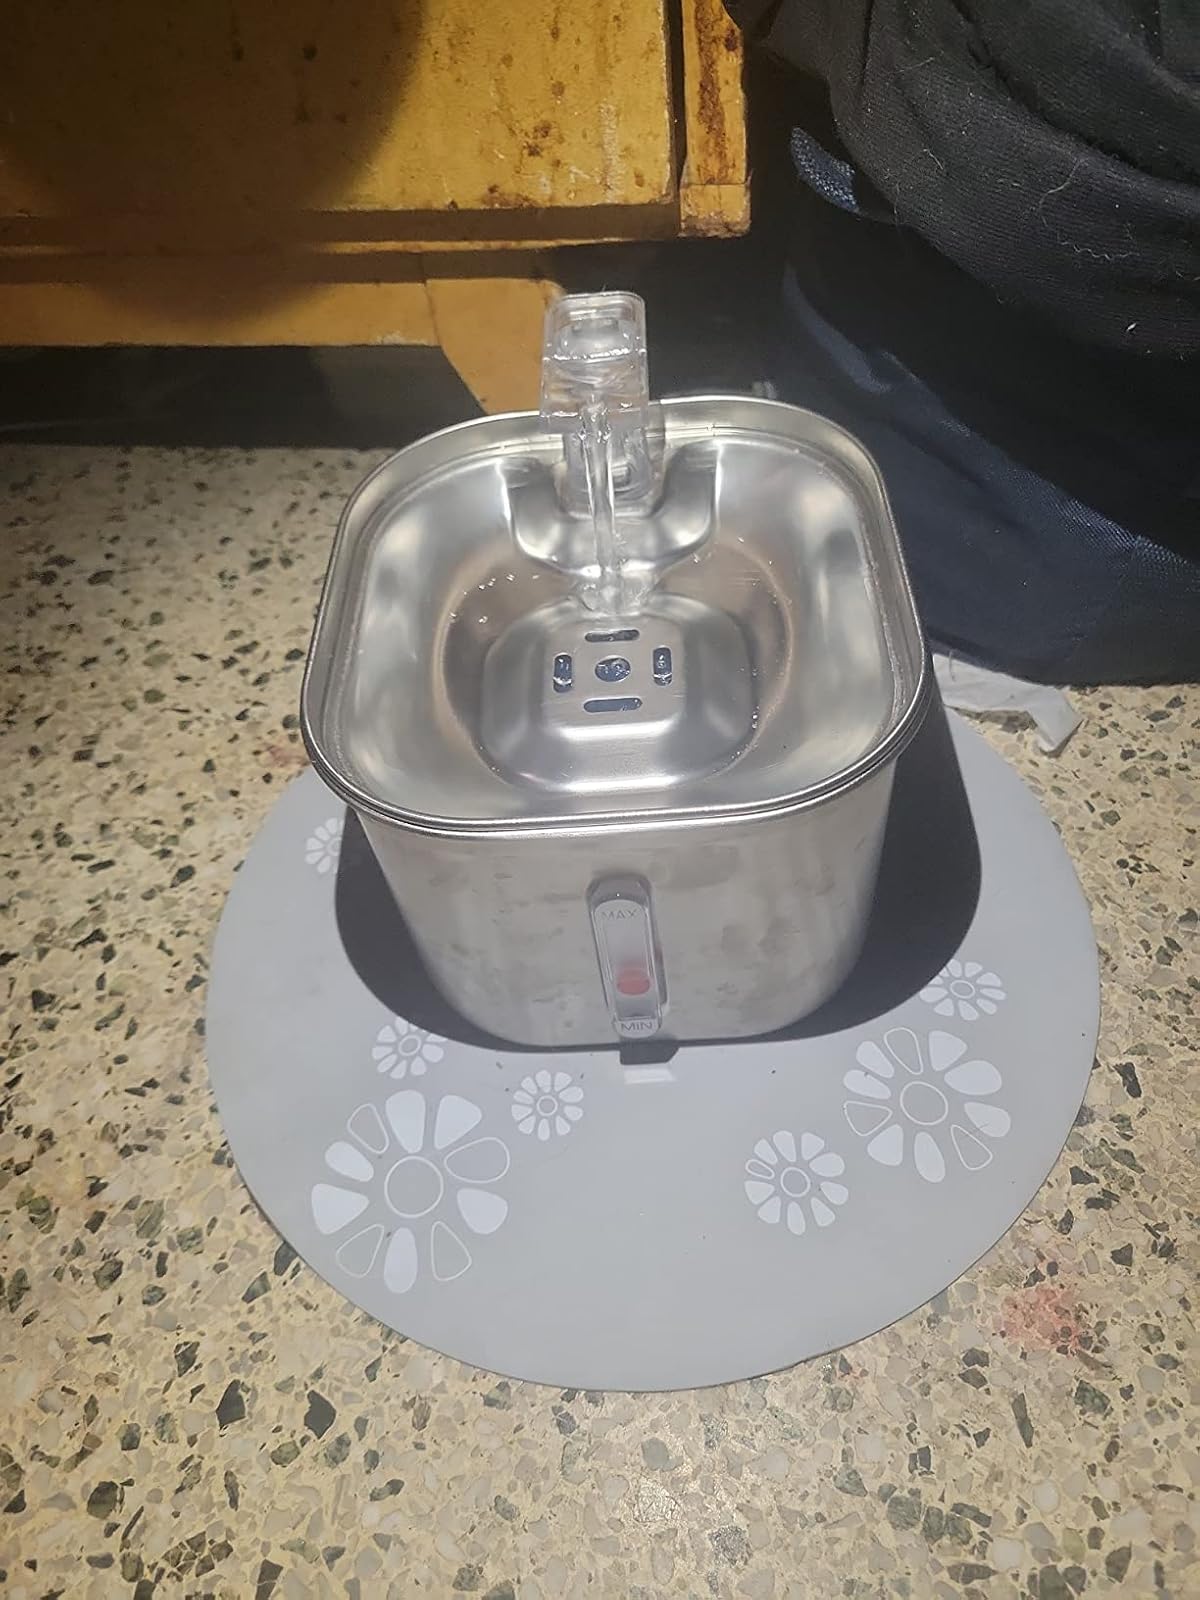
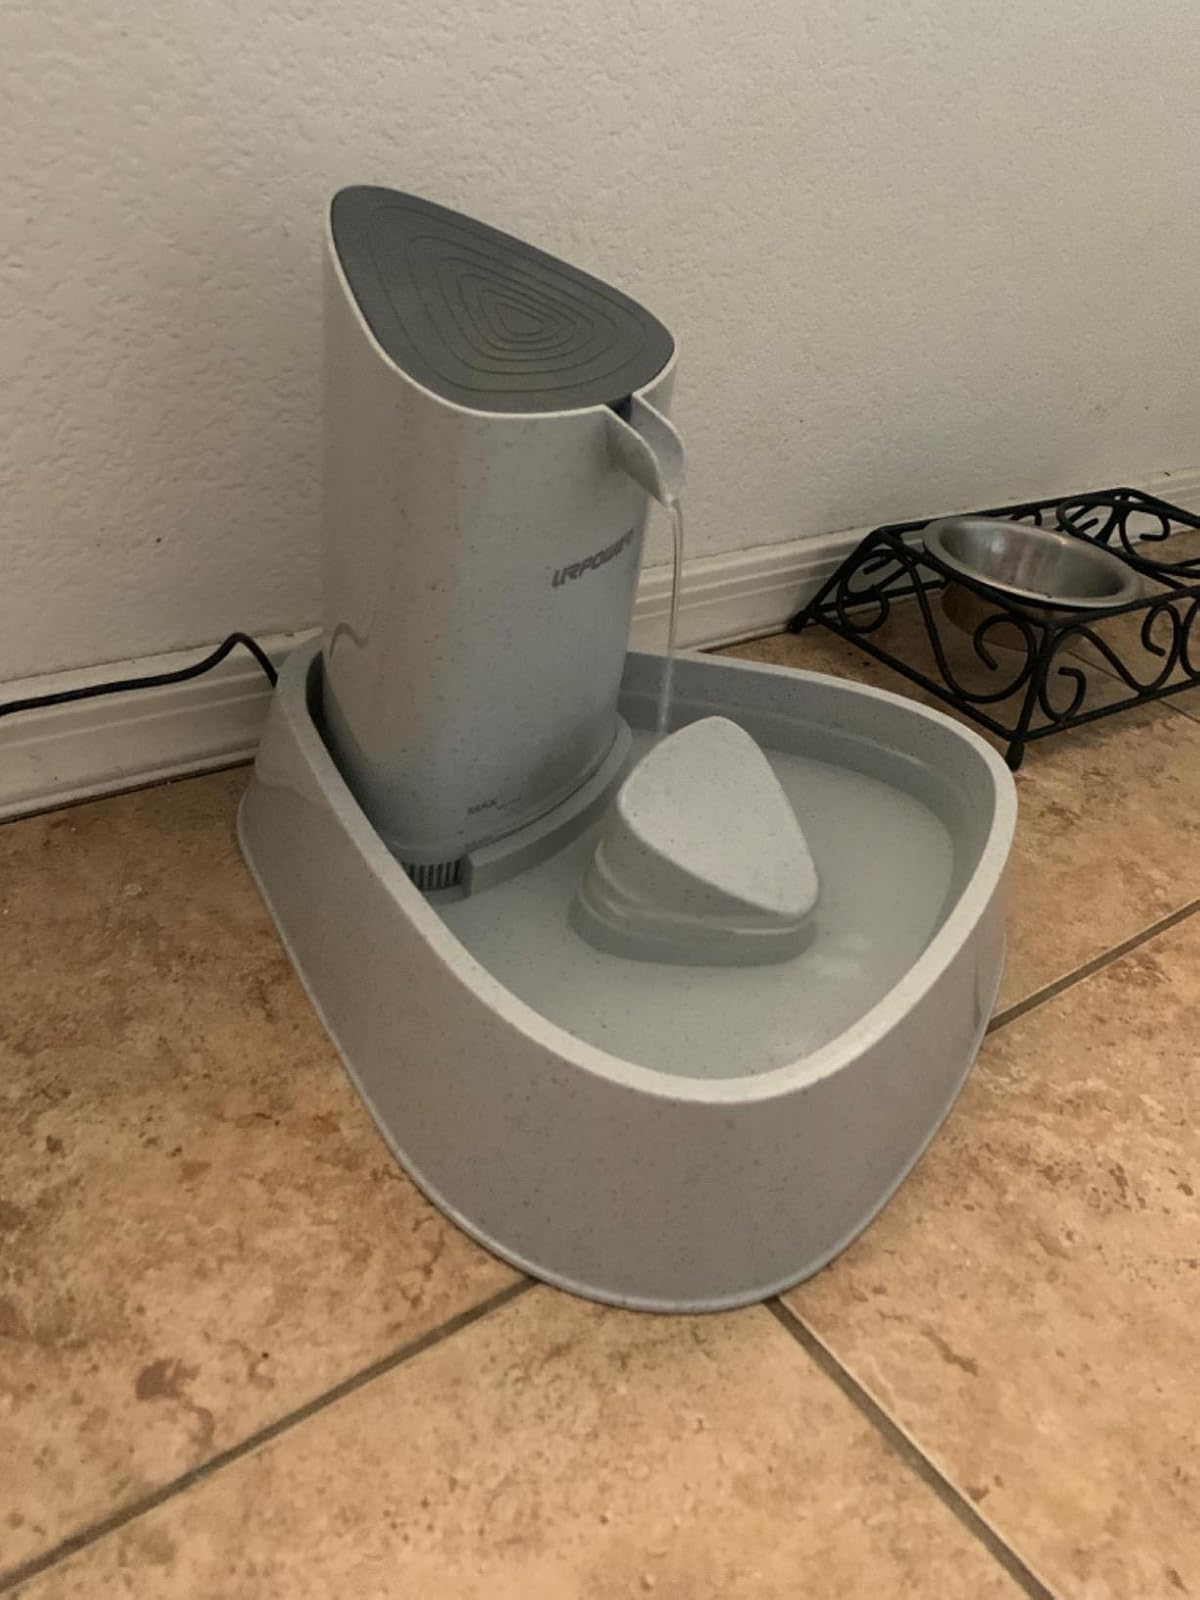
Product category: items_bowl
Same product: no